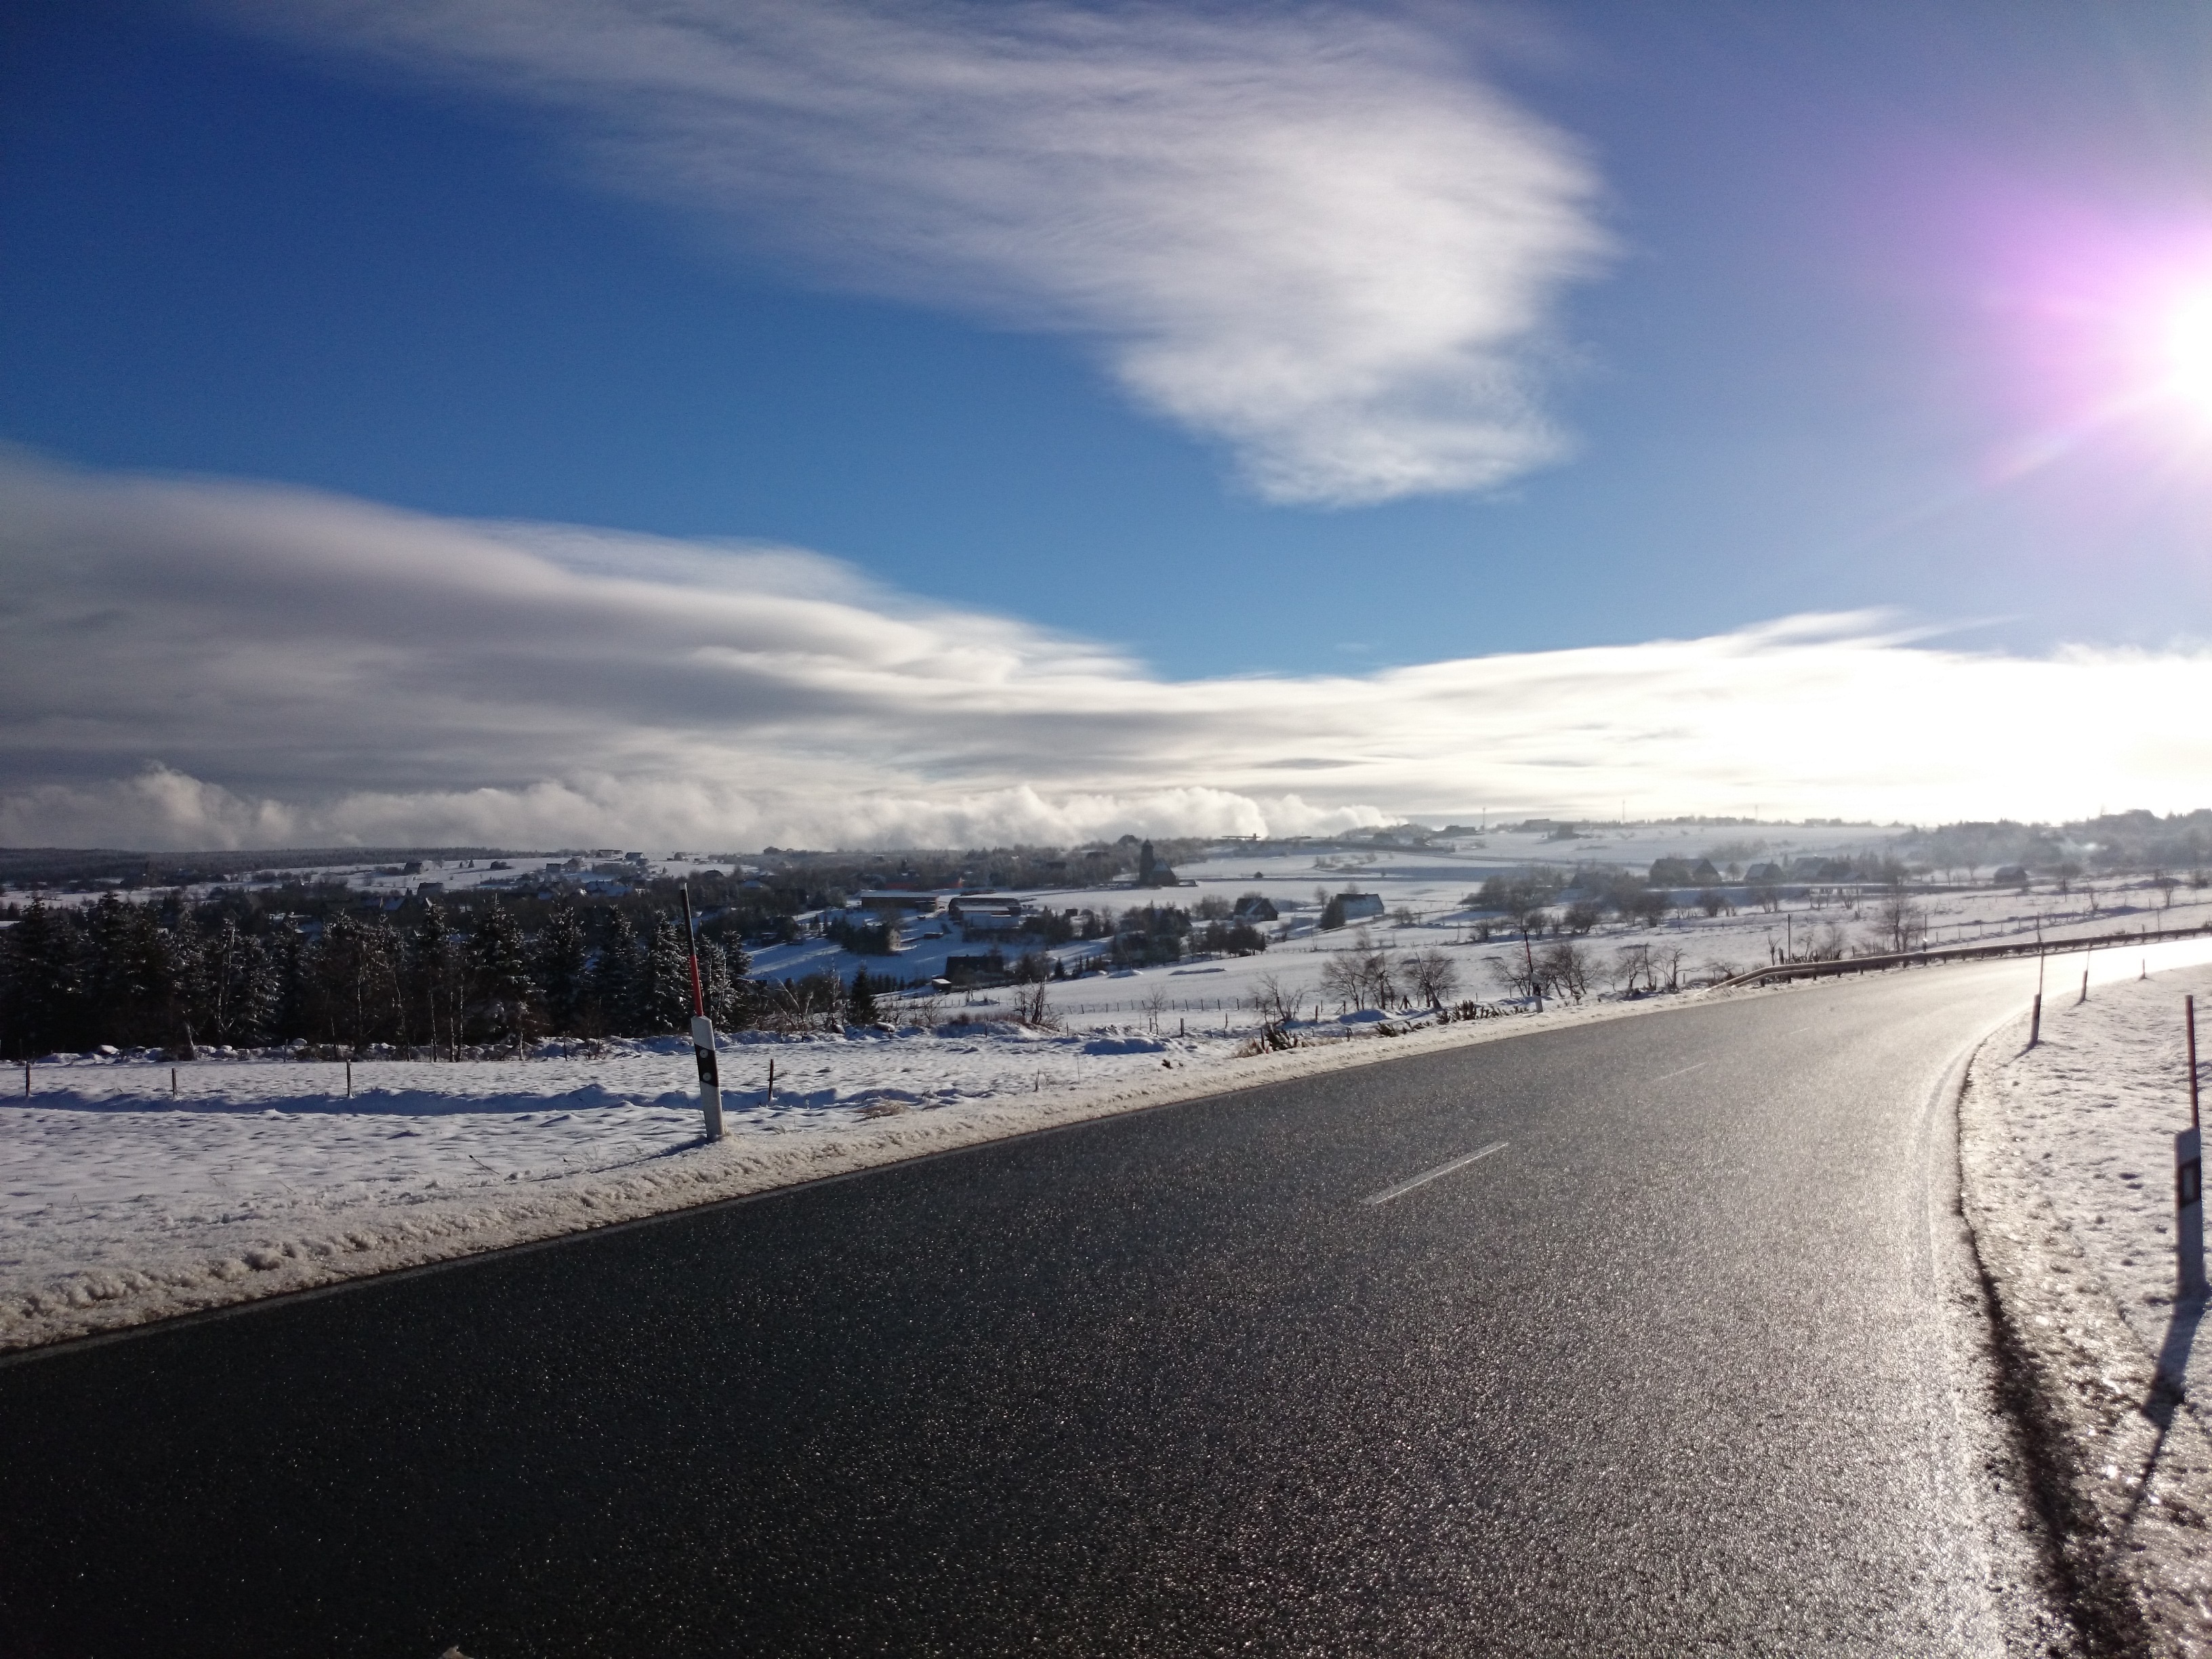
landscape, sea, nature, horizon, mountain, snow, winter, cloud, sky, sunrise, road, sunlight, morning, dawn, dusk, weather, snowy, blue, season, cloudscape, clouds, background, wintry, atmosphere of earth